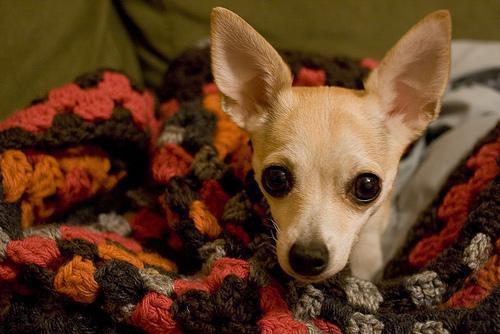
Chihuahua